Saint Anne

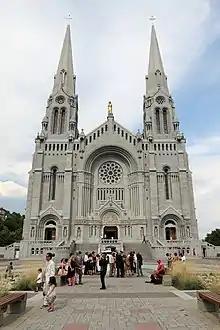
Basilica of Sainte-Anne-de-Beaupré, Quebec, Canada

The Church of Saint Anne in Beit Guvrin National Park was built by the Byzantines and the Crusaders in the 12th century, known in Arabic as Khirbet Sandahanna, the mound of Maresha being called Tell Sandahanna. Saint Anne is the patroness of unmarried women, housewives, women in labour or who want to be pregnant, grandmothers, mothers and educators. She is also a patroness of horseback riders, cabinet-makers and miners. As the mother of Mary, this devotion to Saint Anne as the patron of miners arises from the medieval comparison between Mary and Christ and the precious metals silver and gold. Anne's womb was considered the source from which these precious metals were mined.